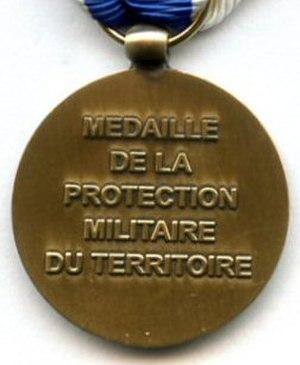
France - Revers de la Médaille de la protection militaire du territoire
La médaille de la protection militaire du territoire est une décoration militaire française.